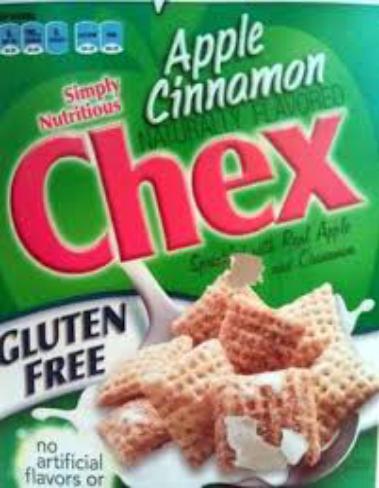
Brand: Cinnamon Chex
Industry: Food